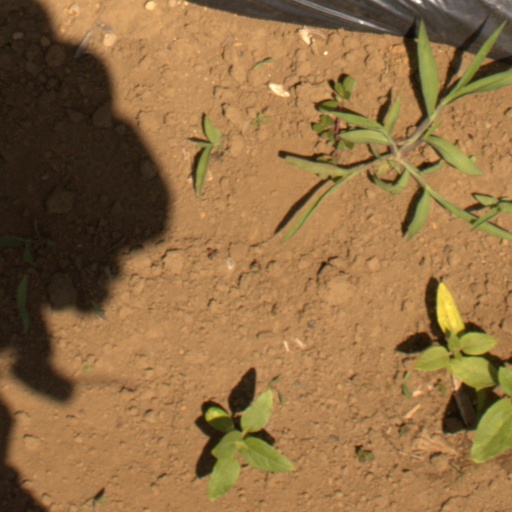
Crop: Jerusalem artichoke